Nasik Caves

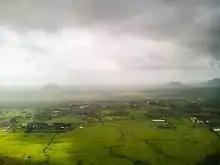
Panorama from the caves, during the monsoon season.

These caves are some of the oldest in Maharashtra. Some of them are large and contain numerous chambers - these rock-cut caves served as a viharas or monasteries for the monks to meet and hear sermons. One of the vihara caves is older and finer in sculptural detail and is thought to be nearly as old as the Karla Cave near Lonavala. Another (cave No. 18) is a chaitya (type of cave used for chanting and meditation). It is similar in age to some of the Karla Caves and has a particularly elaborate facade.